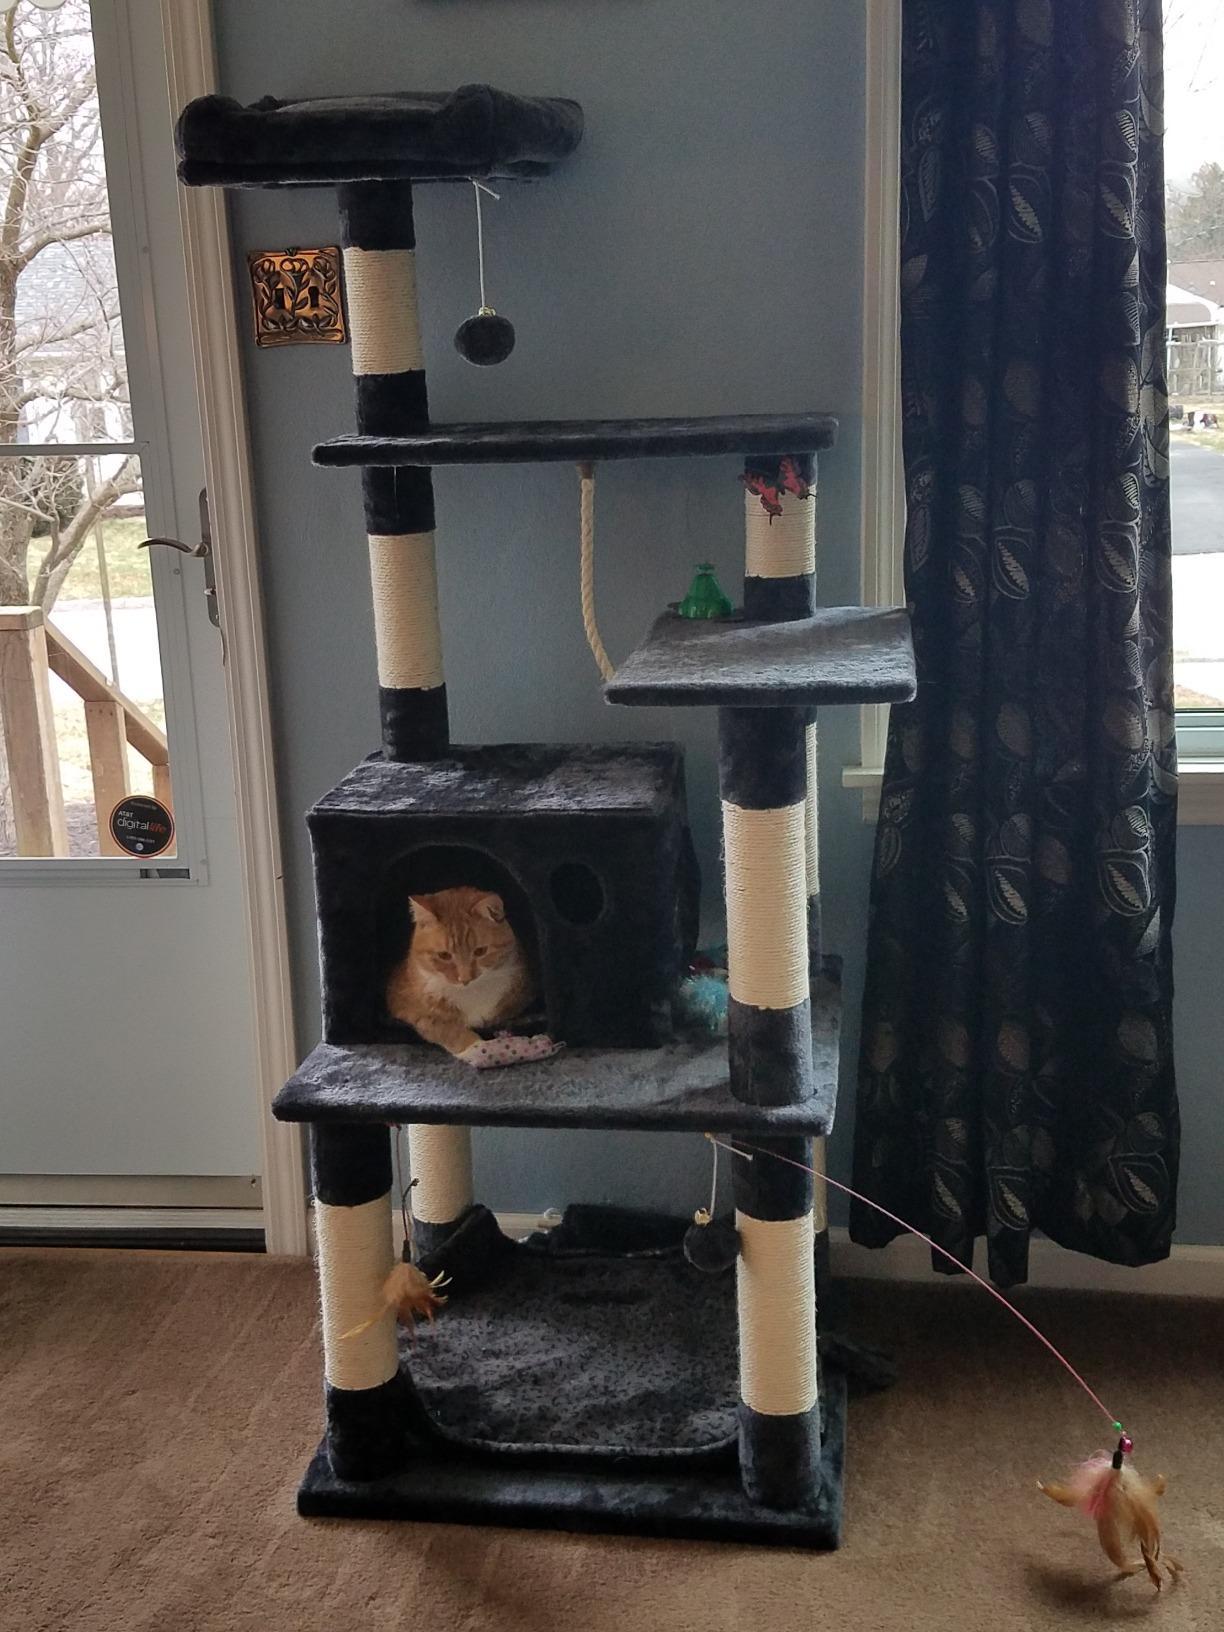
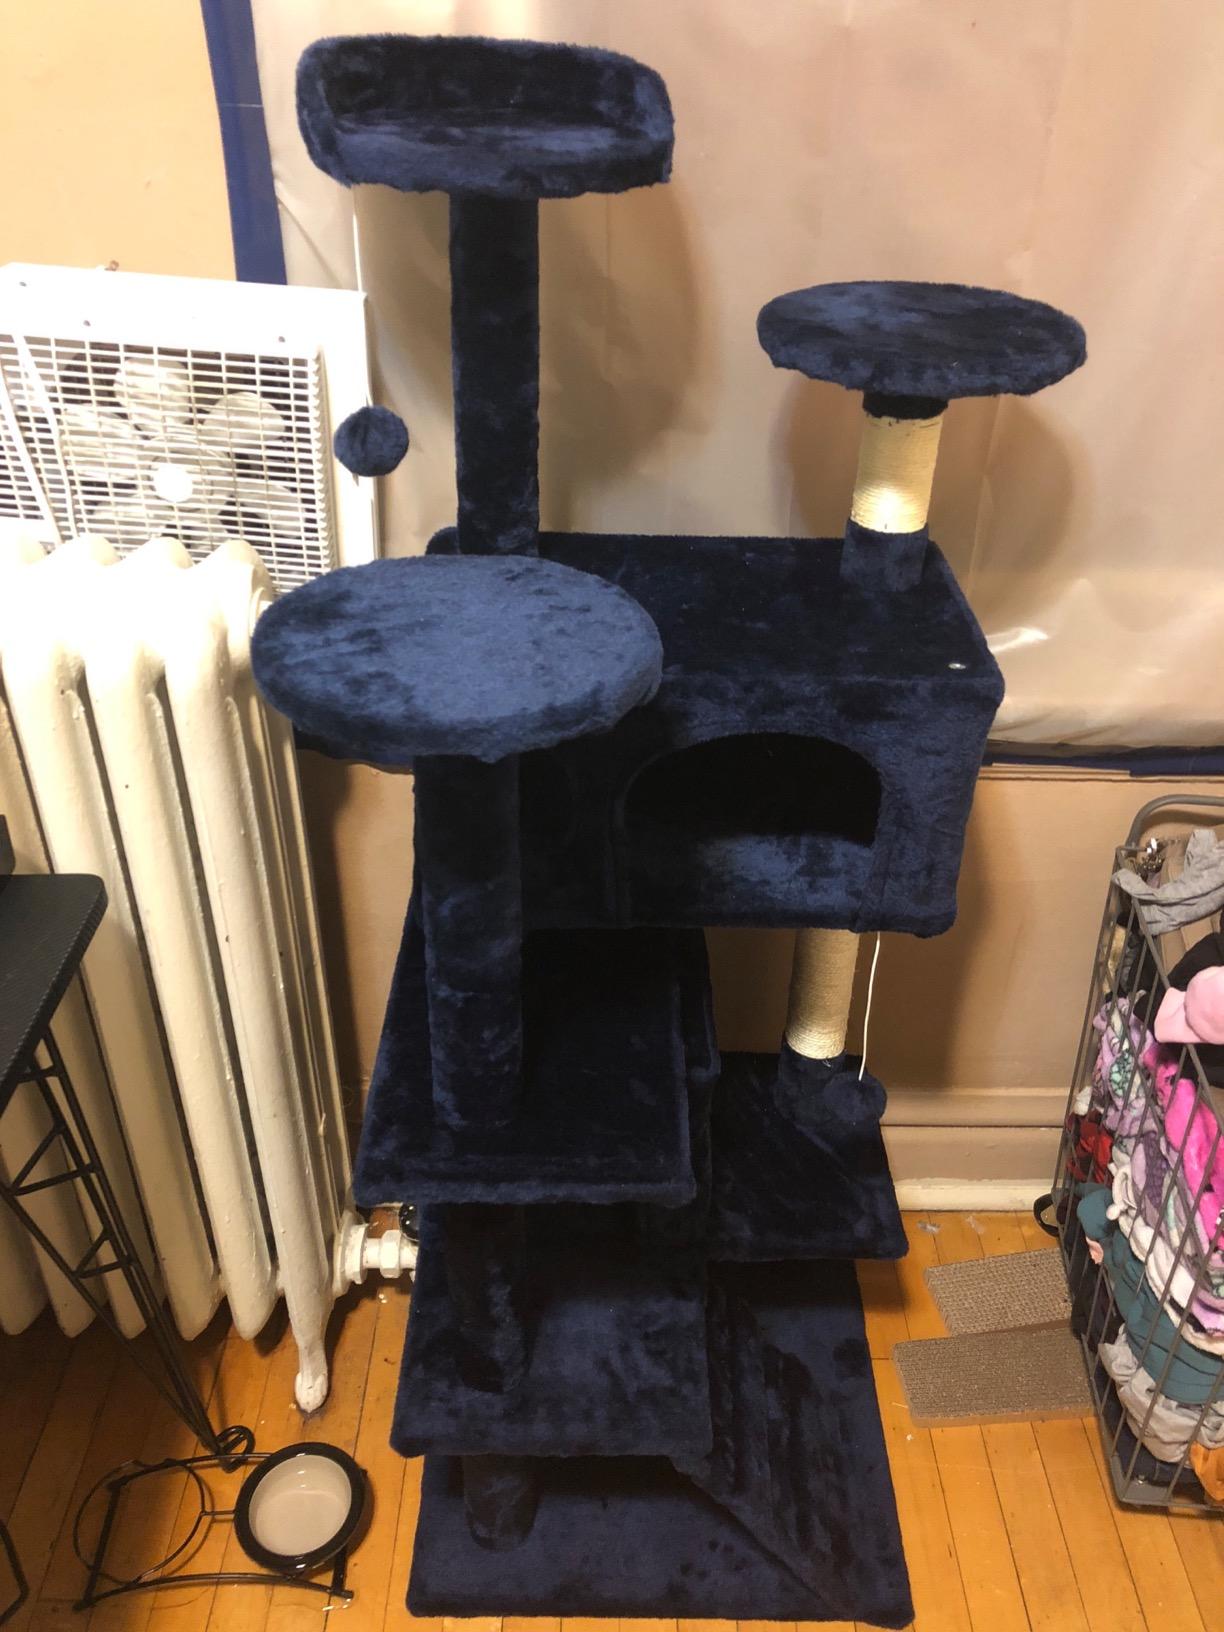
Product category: items_cat tree
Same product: no